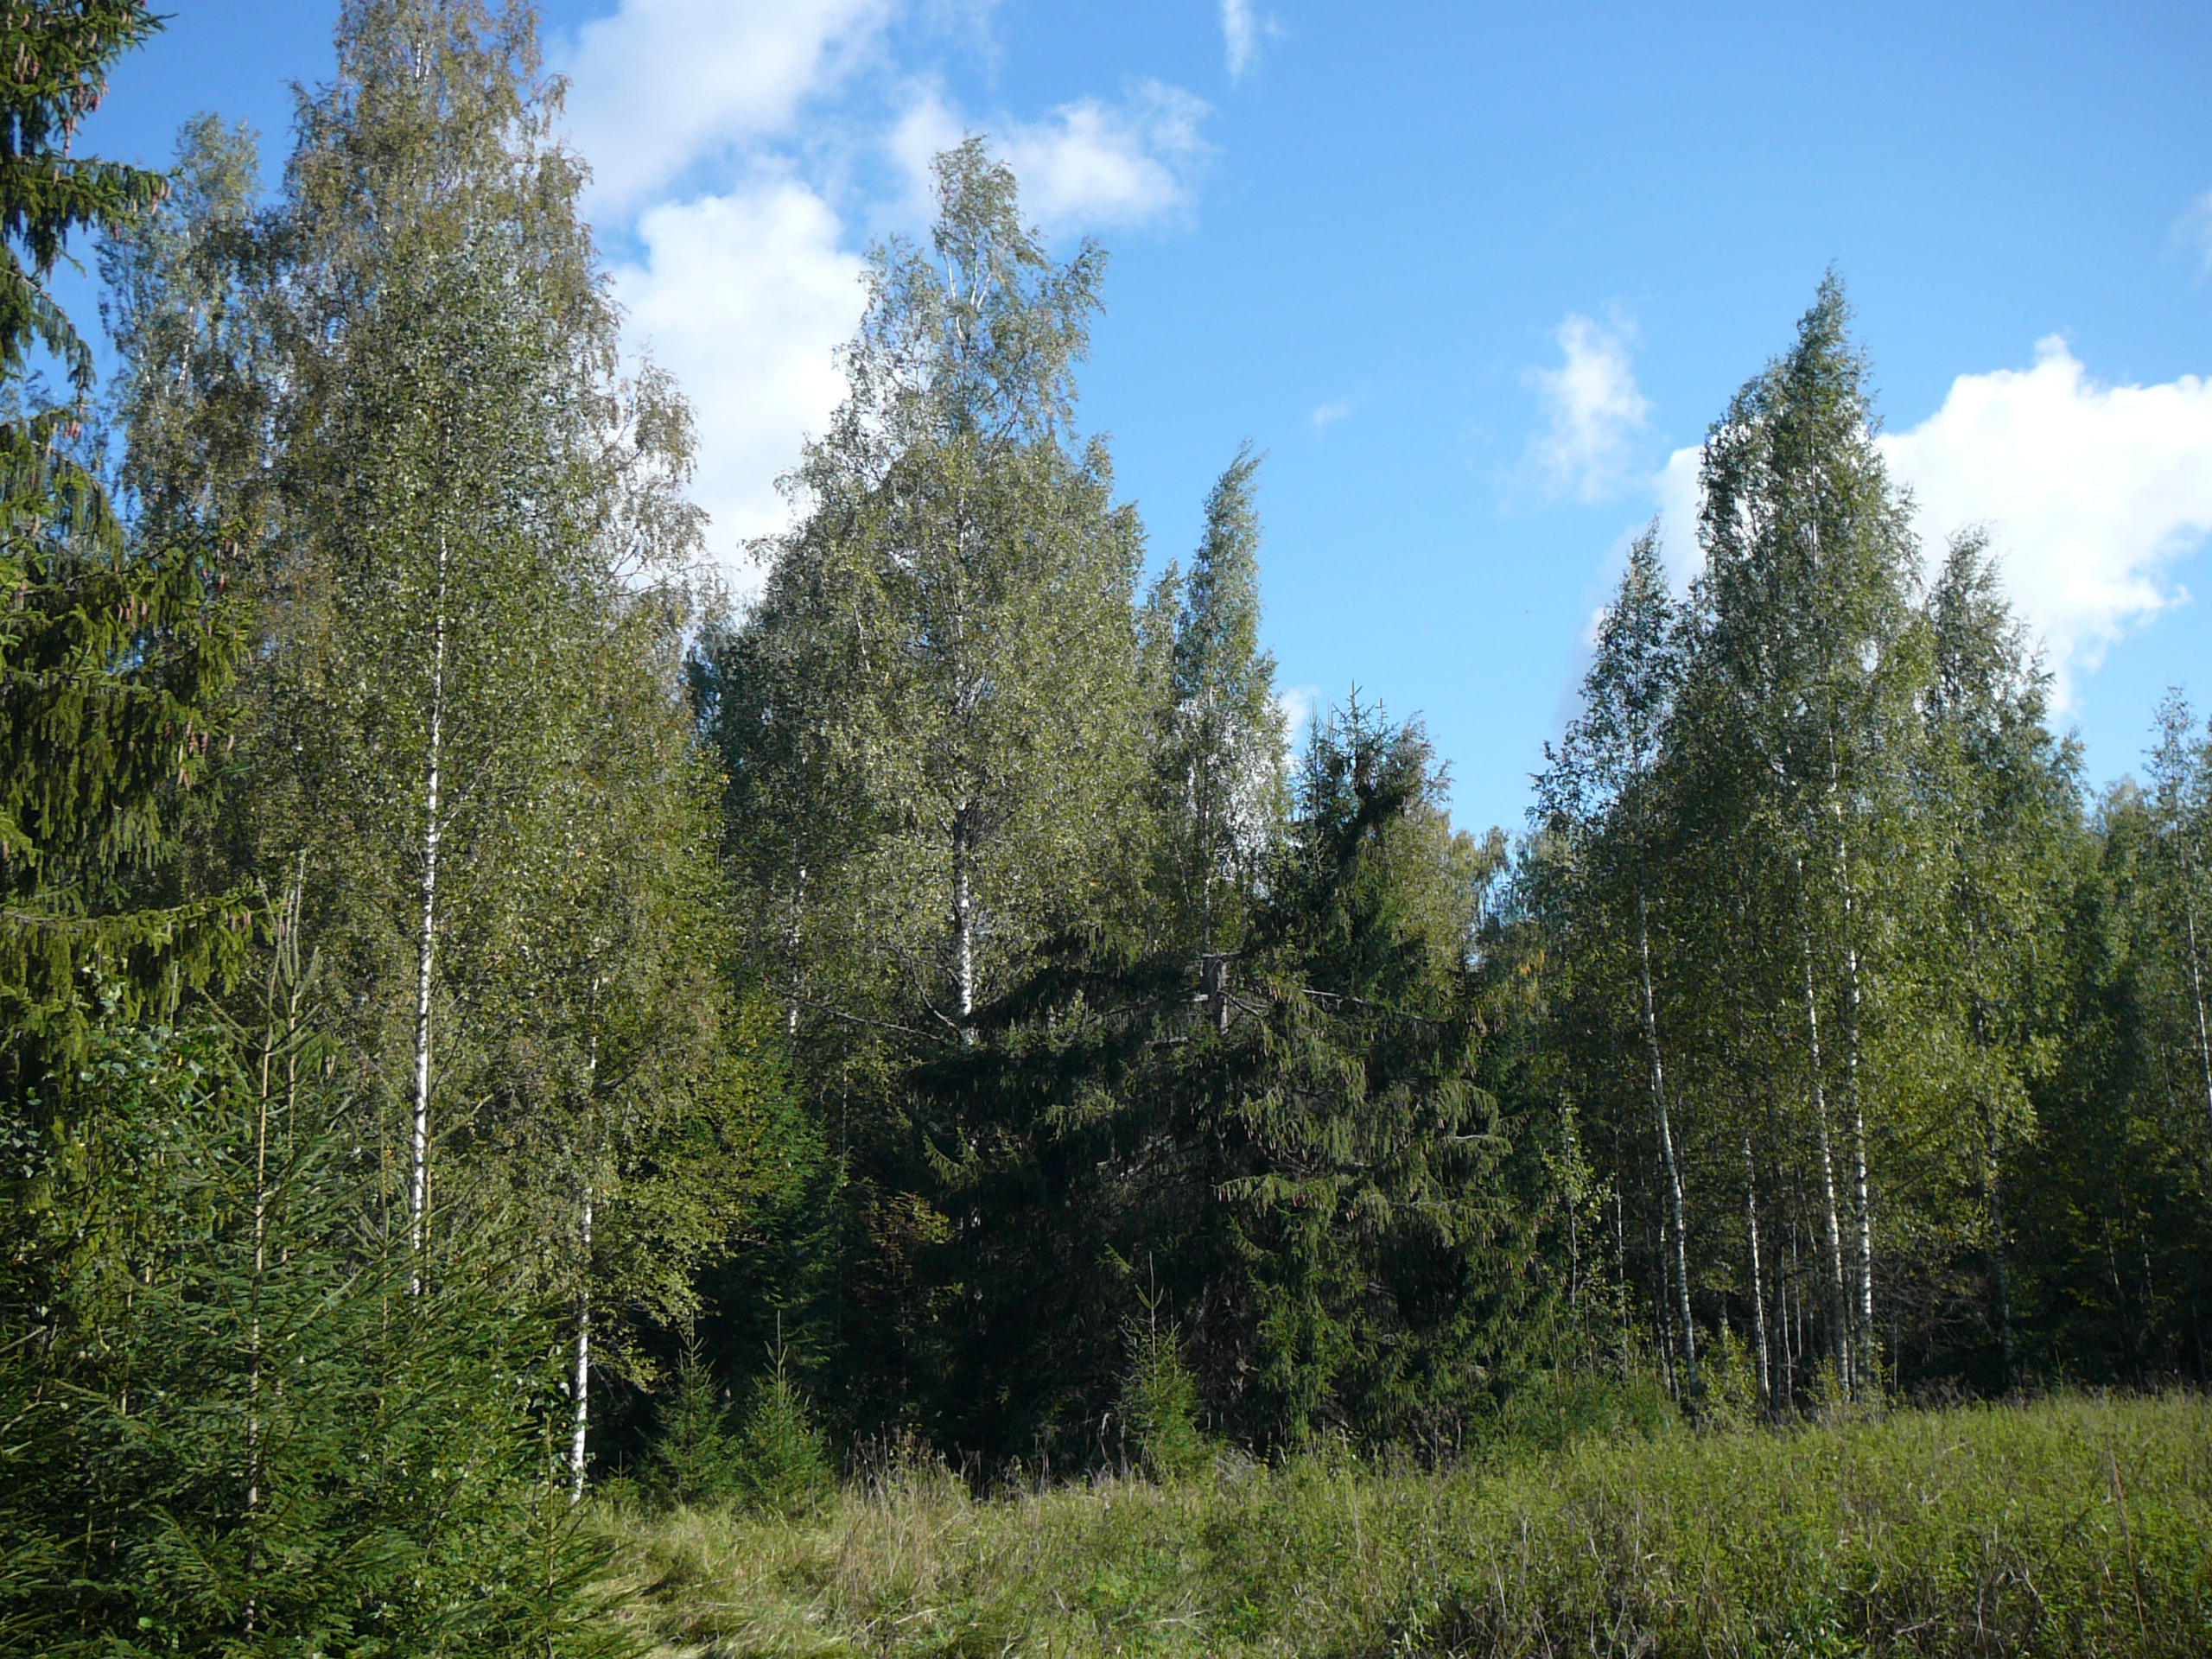
images, cloud, sky, plant, larch, branch, natural landscape, tree, vegetation, evergreen, terrestrial plant, trunk, grass, shrub, landscape, grassland, wood, forest, prairie, hill, cumulus, spruce fir forest, temperate broadleaf and mixed forest, woodland, pasture, conifer, jungle, grove, road, Northern hardwood forest, old growth forest, subshrub, chaparral, tropical and subtropical coniferous forests, temperate coniferous forest, valdivian temperate rain forest, plantation, shrubland, trail, riparian forest, fir, Canadian fir, wildlife, rainforest, pine, spruce, pine family, mountain range, path, field, deciduous